National Finance Commission Award

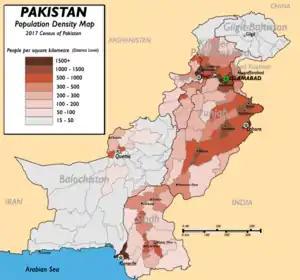
The inverse population density became prime factor in calculating the NFC awards program.

Due to growing economic and financial demands, the NFC formula had to be changed to modern formula to compete with economic challenges. In 2009, Finance Minister Shaukat Tarin stated that population won't be the only parametric equation used in calculating the next NFC award. For the economic and financial distribution of the new award under the NFC program, factors such as inverse population density and rate of change in poverty have also been added and inserted in equations calculating the NFC formula by mathematicians and government statisticians in their research. In 2009, the work on new formula begins to determine the formula for new NFC award, with political parties began meeting leaders of provincial parties.